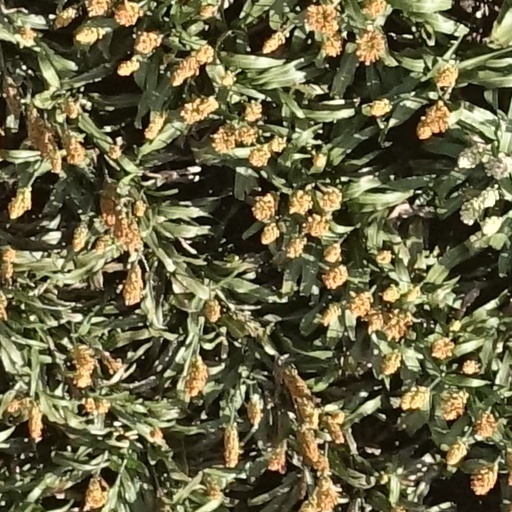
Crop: sorghum